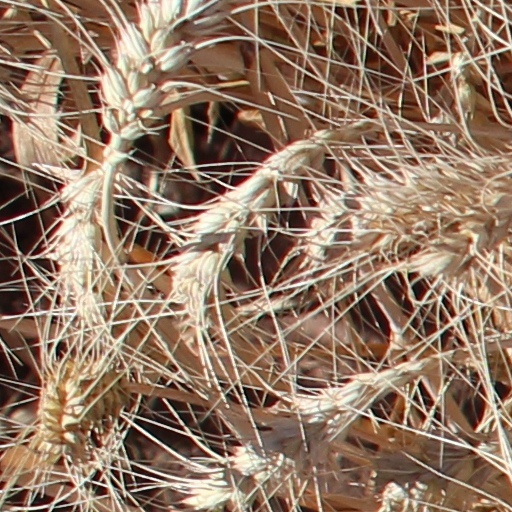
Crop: wheat